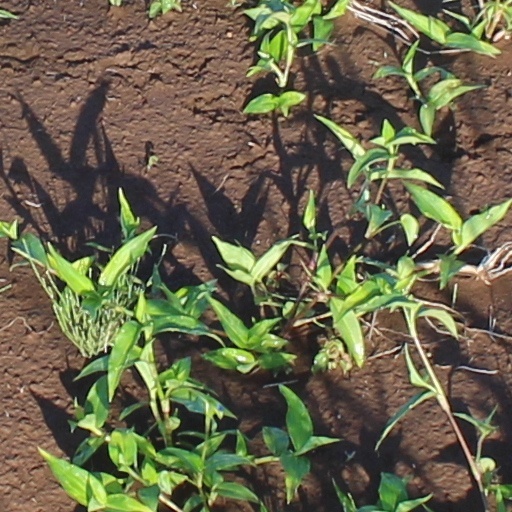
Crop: wheat